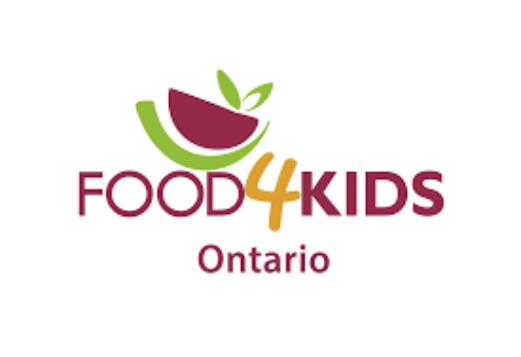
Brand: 4Kids
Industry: Leisure